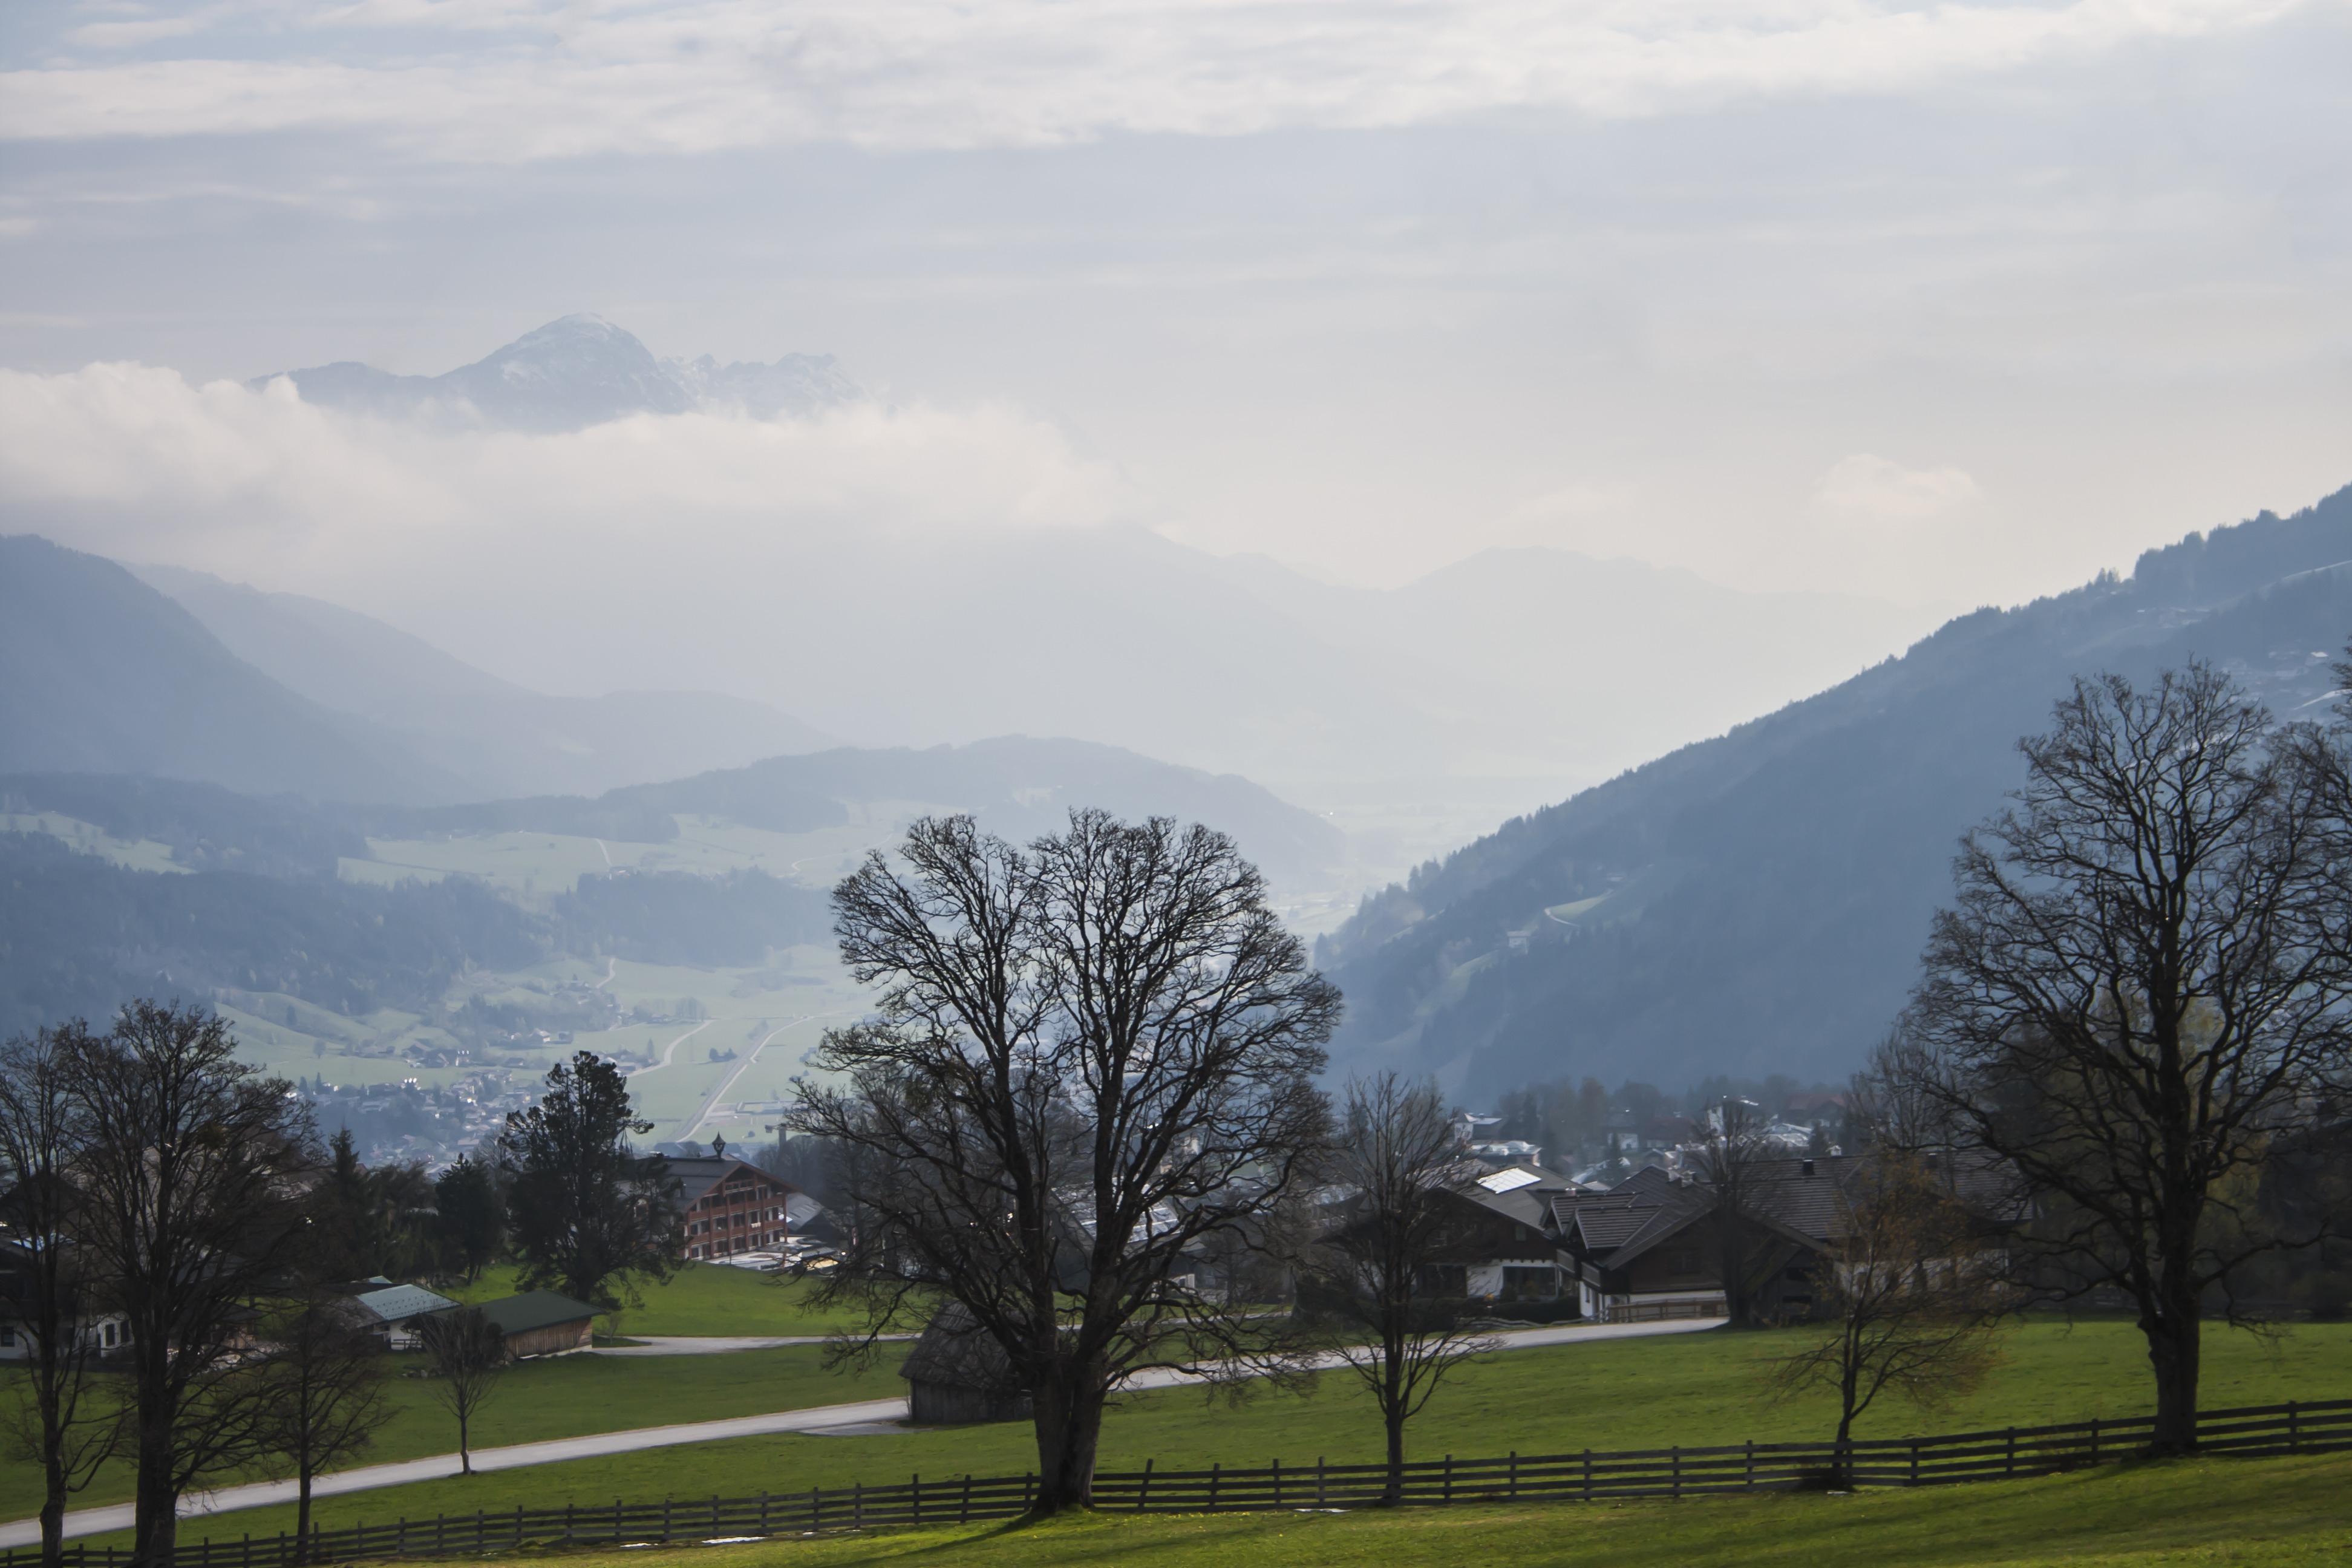
landscape, tree, nature, mountain, cloud, fog, meadow, morning, hill, lake, valley, mountain range, environment, weather, trees, clouds, mountains, alps, rural area, landform, geographical feature, atmospheric phenomenon, mountainous landforms